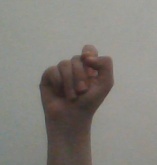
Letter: fa